Dirty Money: The Story of the Criminal Assets Bureau

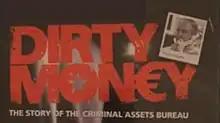

Dirty Money: The Story of the Criminal Assets Bureau was an Irish crime program broadcast on TV3 at 10 p.m. on Monday nights. The show began on 25 February and ended on 3 April 2008. The series comprised six one-hour episodes examining the role of the Criminal Assets Bureau (CAB). The program was presented and narrated by the then "Sunday World" journalist Paul Williams. Williams explores what led to the establishment of the multi-agency Bureau and interviews the people who played a big part in the formation of the bureau.